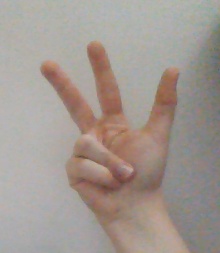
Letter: al